Birth control

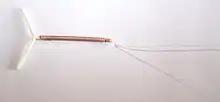
Copper T-shaped IUD with removal strings

The current intrauterine devices (IUD) are small devices, often T-shaped, containing either copper or levonorgestrel, which are inserted into the uterus. They are one form of long-acting reversible contraception which is the most effective type of reversible birth control. Failure rates with the copper IUD is about 0.8% while the levonorgestrel IUD has a failure rates of 0.2% in the first year of use. Among types of birth control, they, along with birth control implants, result in the greatest satisfaction among users. , IUDs are the most widely used form of reversible contraception, with more than 180 million users worldwide.